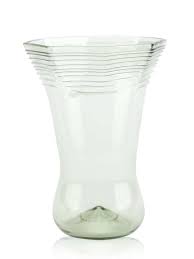
Label: glass